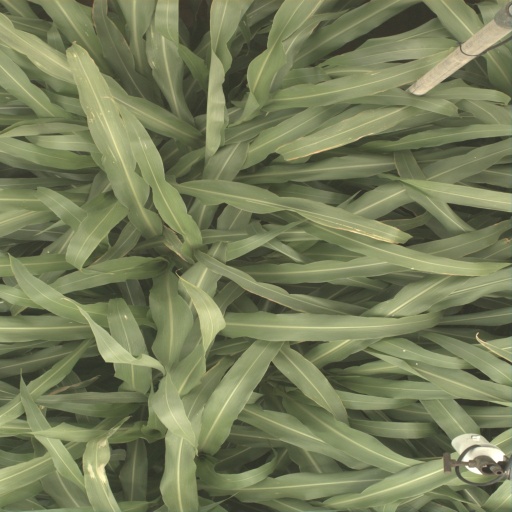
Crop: sorghum